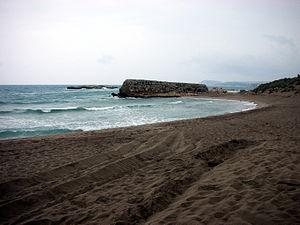
Les transports dans l'Antiquité couvrent l'ensemble des modalités de transports qui étaient disponibles et utilisés dans l'Antiquité, notamment par les Romains.
Empuries, est un port antique gréco-romain, situé sur la commune de L'Escala, près de Gérone, en Catalogne.